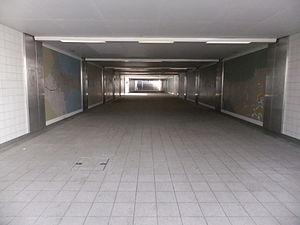
La gare Frankfurt Stadion est une gare ferroviaire allemande. C'est un important nœud ferroviaire située à Francfort-sur-le-Main. Elle dessert notamment la Commerzbank-Arena située à environ 1 km.